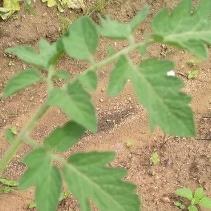
Crop: Tomato
Condition: healthy-leaf